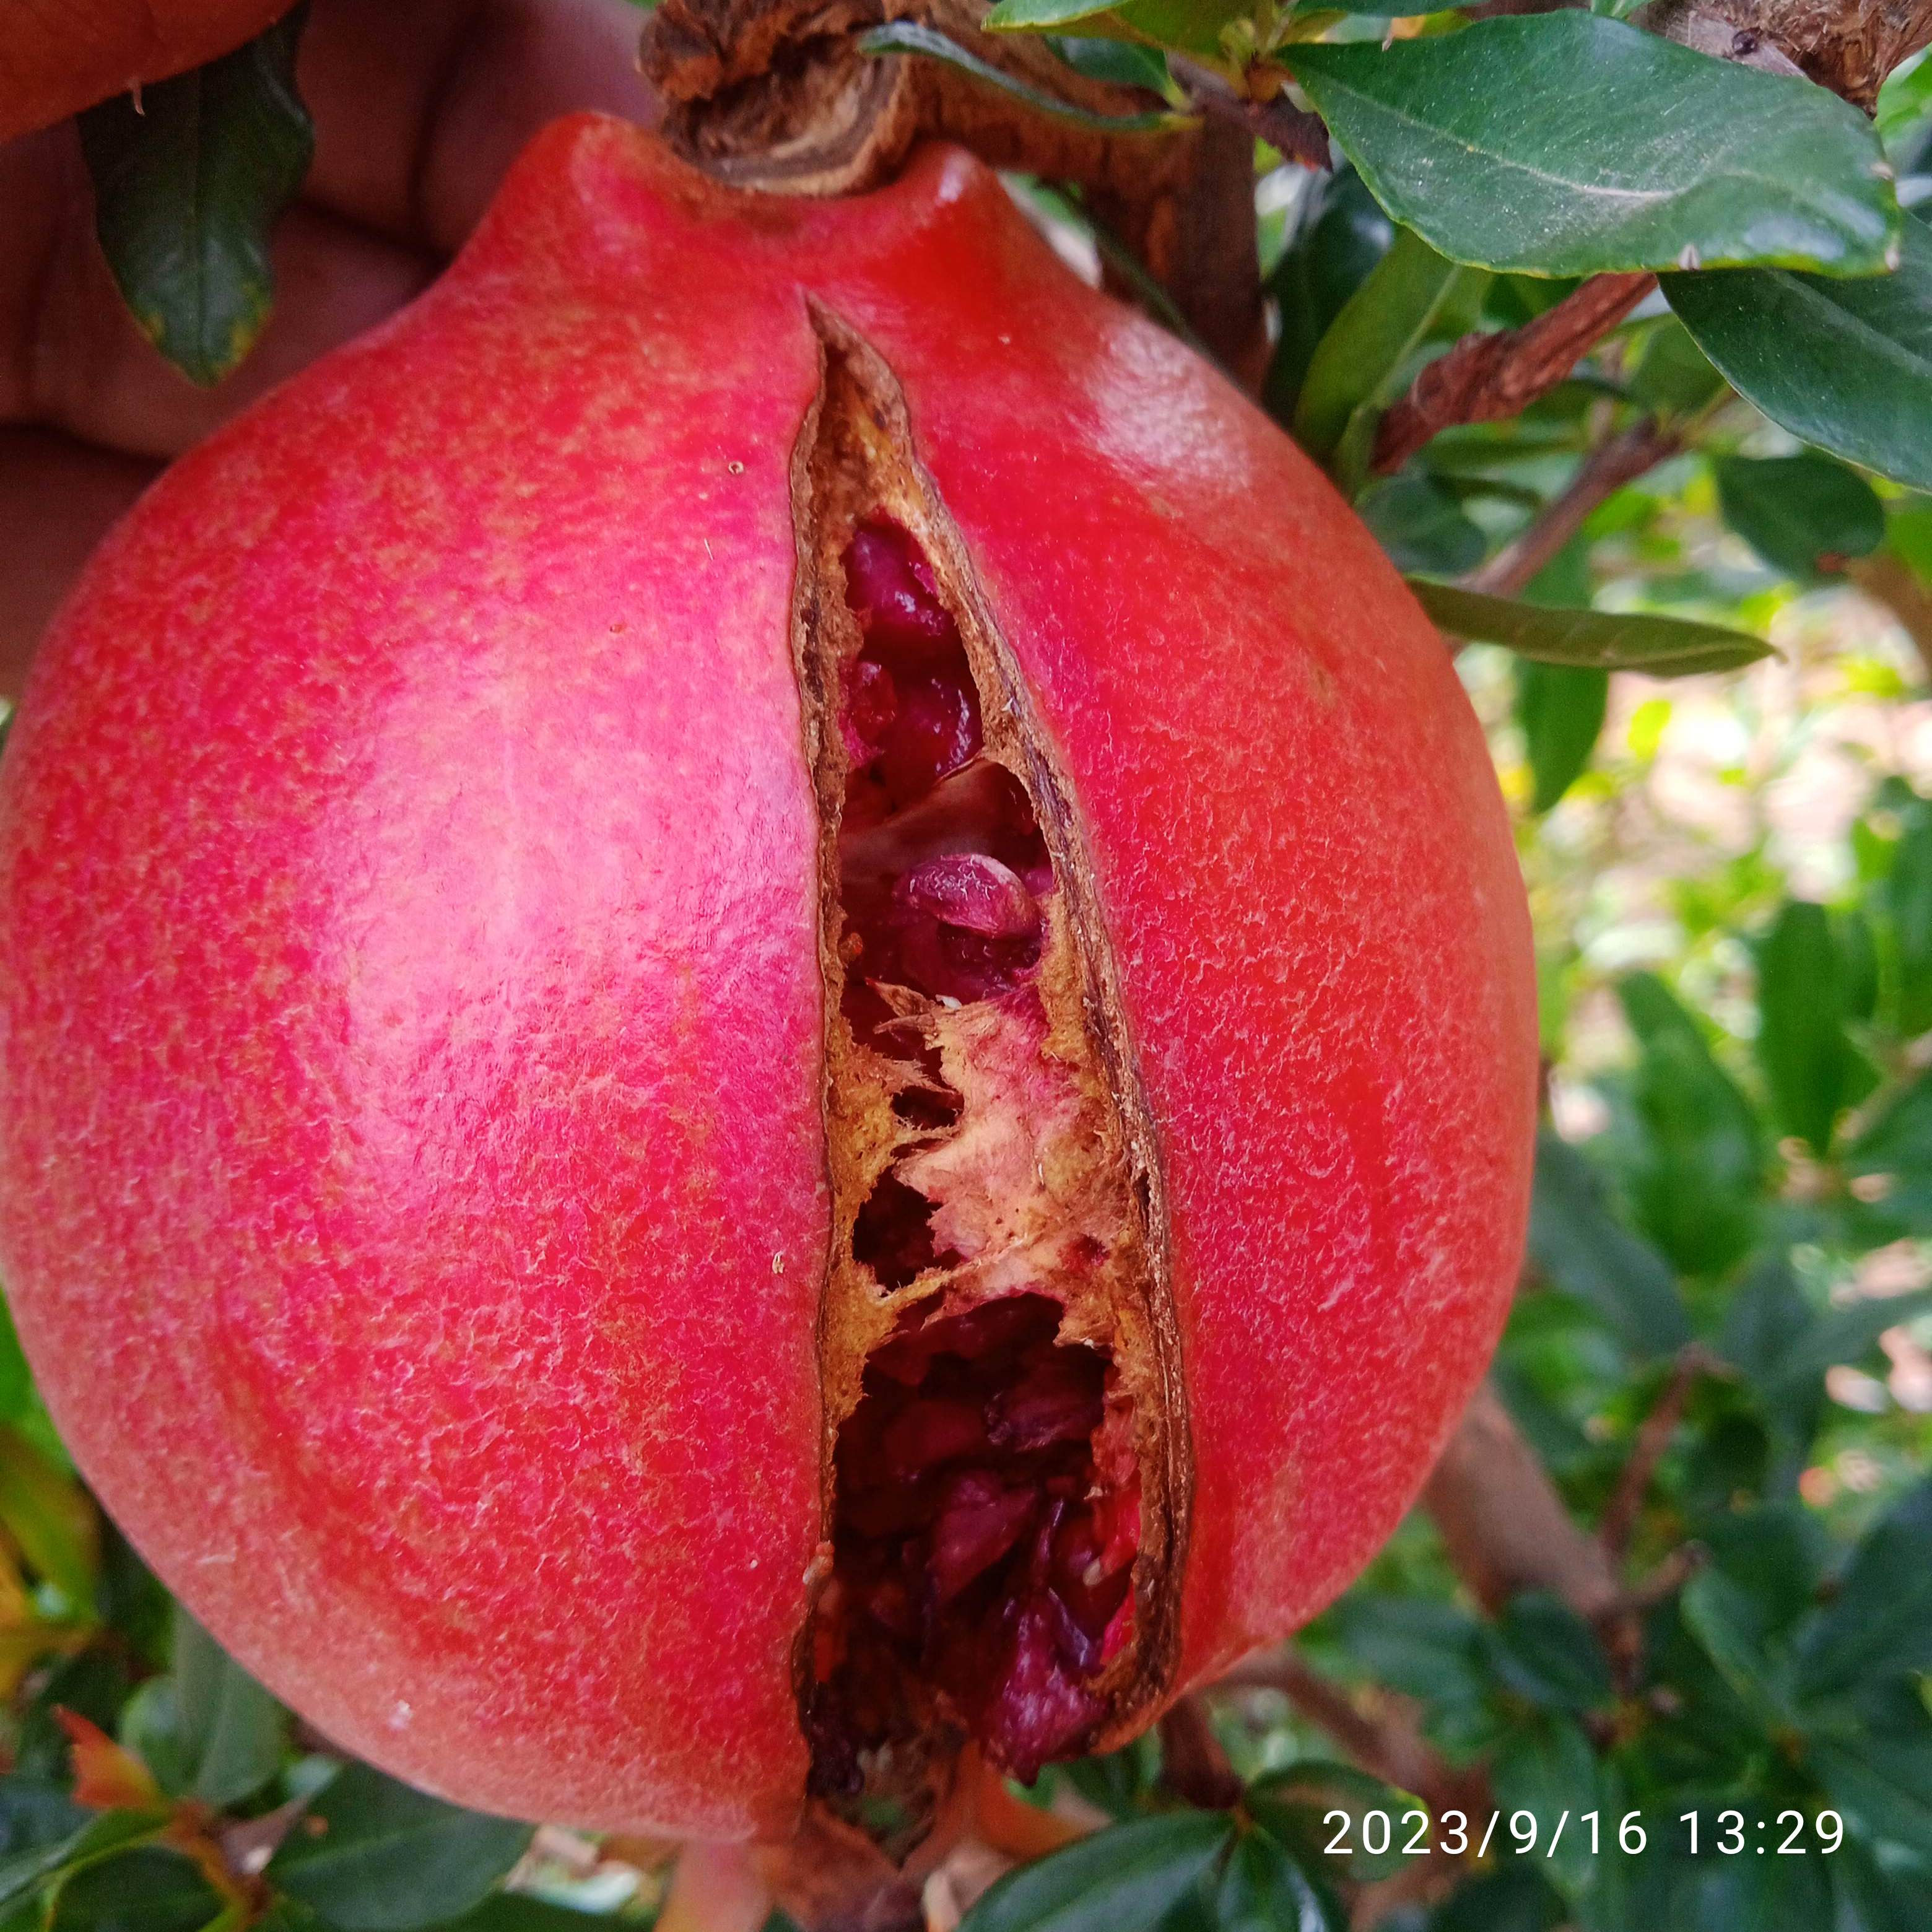
Label: Bacterial_Blight